Battle of Vergt

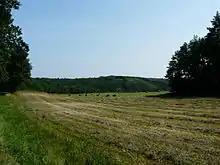
View of the area around Vergt, showing the meadows that favoured the Catholic cavalry

By abandoning Cendrieux, Duras gave up a strong defensive position, while the meadows and flat ground around Vergt favoured the superior Catholic cavalry. Still unclear as to the number or location of the enemy, Duras resumed his march north. Several squadrons of Royalist cavalry accidentally ran into the Huguenot rearguard under Bordet and were repulsed, but the skirmish meant Duras halted to assess the situation. Seeing this, Montluc ordered his artillery to open fire on the Protestant infantry, while the delay allowed him to bring his troops into battle formation. Although the bombardment did little damage, Duras held a council of war to decide the best course of action. Of his senior officers, Pardaillon urged an immediate attack, but Bordet advised him to withdraw and ensure the infantry remained intact for Condé.